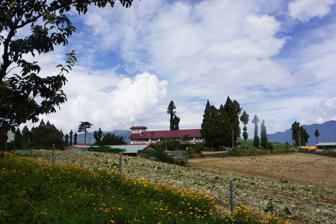
Building: Fushoushan Farm
Country: Taiwan
Year built: 1957
Farm in Heping, Taichung, Taiwan Fushoushan Farm 福壽山農場 Town/City Heping , Taichung , Taiwan Coordinates 24°14′40.7″N 121°14′43.3″E / 24.244639°N 121.245361°E / 24.244639; 121.245361 Established 1 June 1957 Owner Veterans Affairs Council Area 800 hectares Website Official website Fushoushan Farm ( traditional Chinese : 福壽山農場 ; simplified Chinese : 福寿山农场 ; pinyin : Fúshòushān Nóngchǎng ) is a tourist farm in Lishan Village, Heping District , Taichung , Taiwan . History The farm was originally established on 1 June 1957 when 100 Republic of China Armed Forces veterans were sent by Veterans Affairs Council to develop the area into an agricultural site. Geography The farm spreads over an area of 800 hectares at altitudes between 1,800 and 2,580 meters above sea level. Its land is surrounded by mountains. Crops include fruits, vegetables, and flowers. The farm also features guest houses and camping areas. See also List of tourist attractions in Taiwan Agriculture in Taiwan References